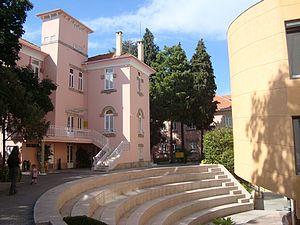
L'université Fernando Pessoa est une université privée portugaise basée à Porto, qui porte le nom de Fernando Pessoa.